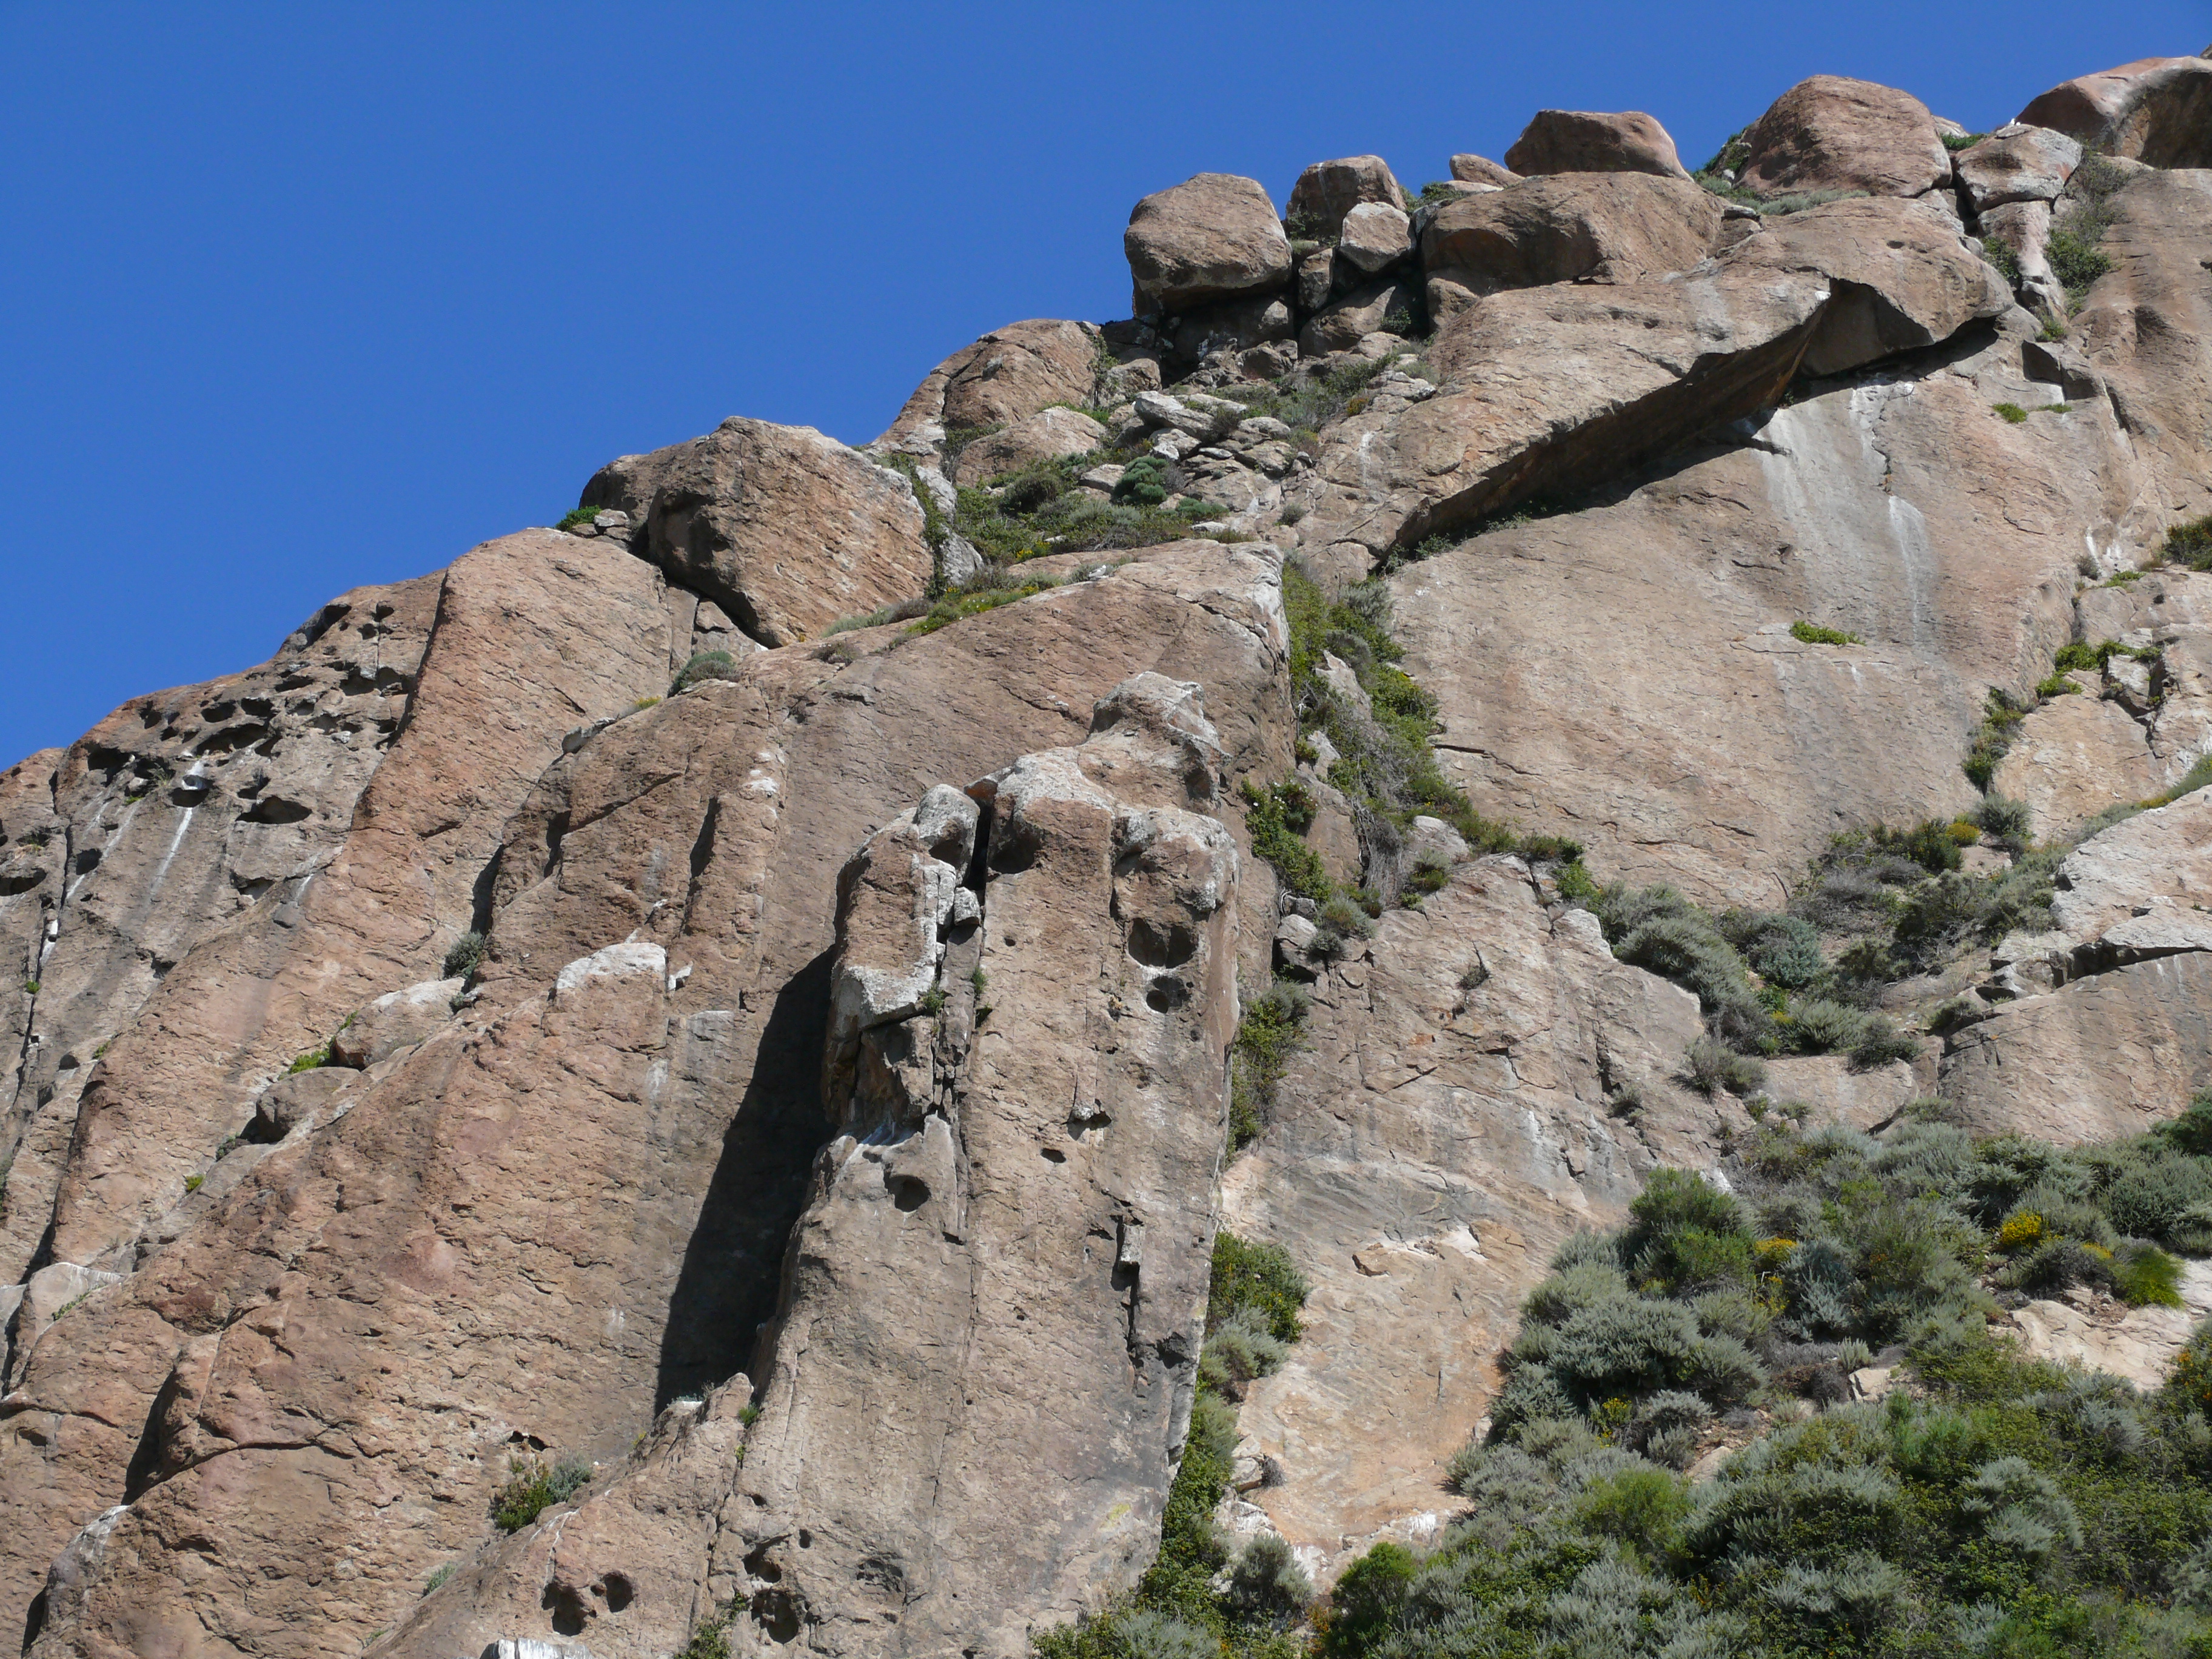
rock, mountain, adventure, mountain range, formation, cliff, bay, extreme sport, terrain, ridge, geology, outcrop, badlands, boulder, plateau, morro, morrorock, southsidemorrorock, wadi, bedrock, mountainous landforms